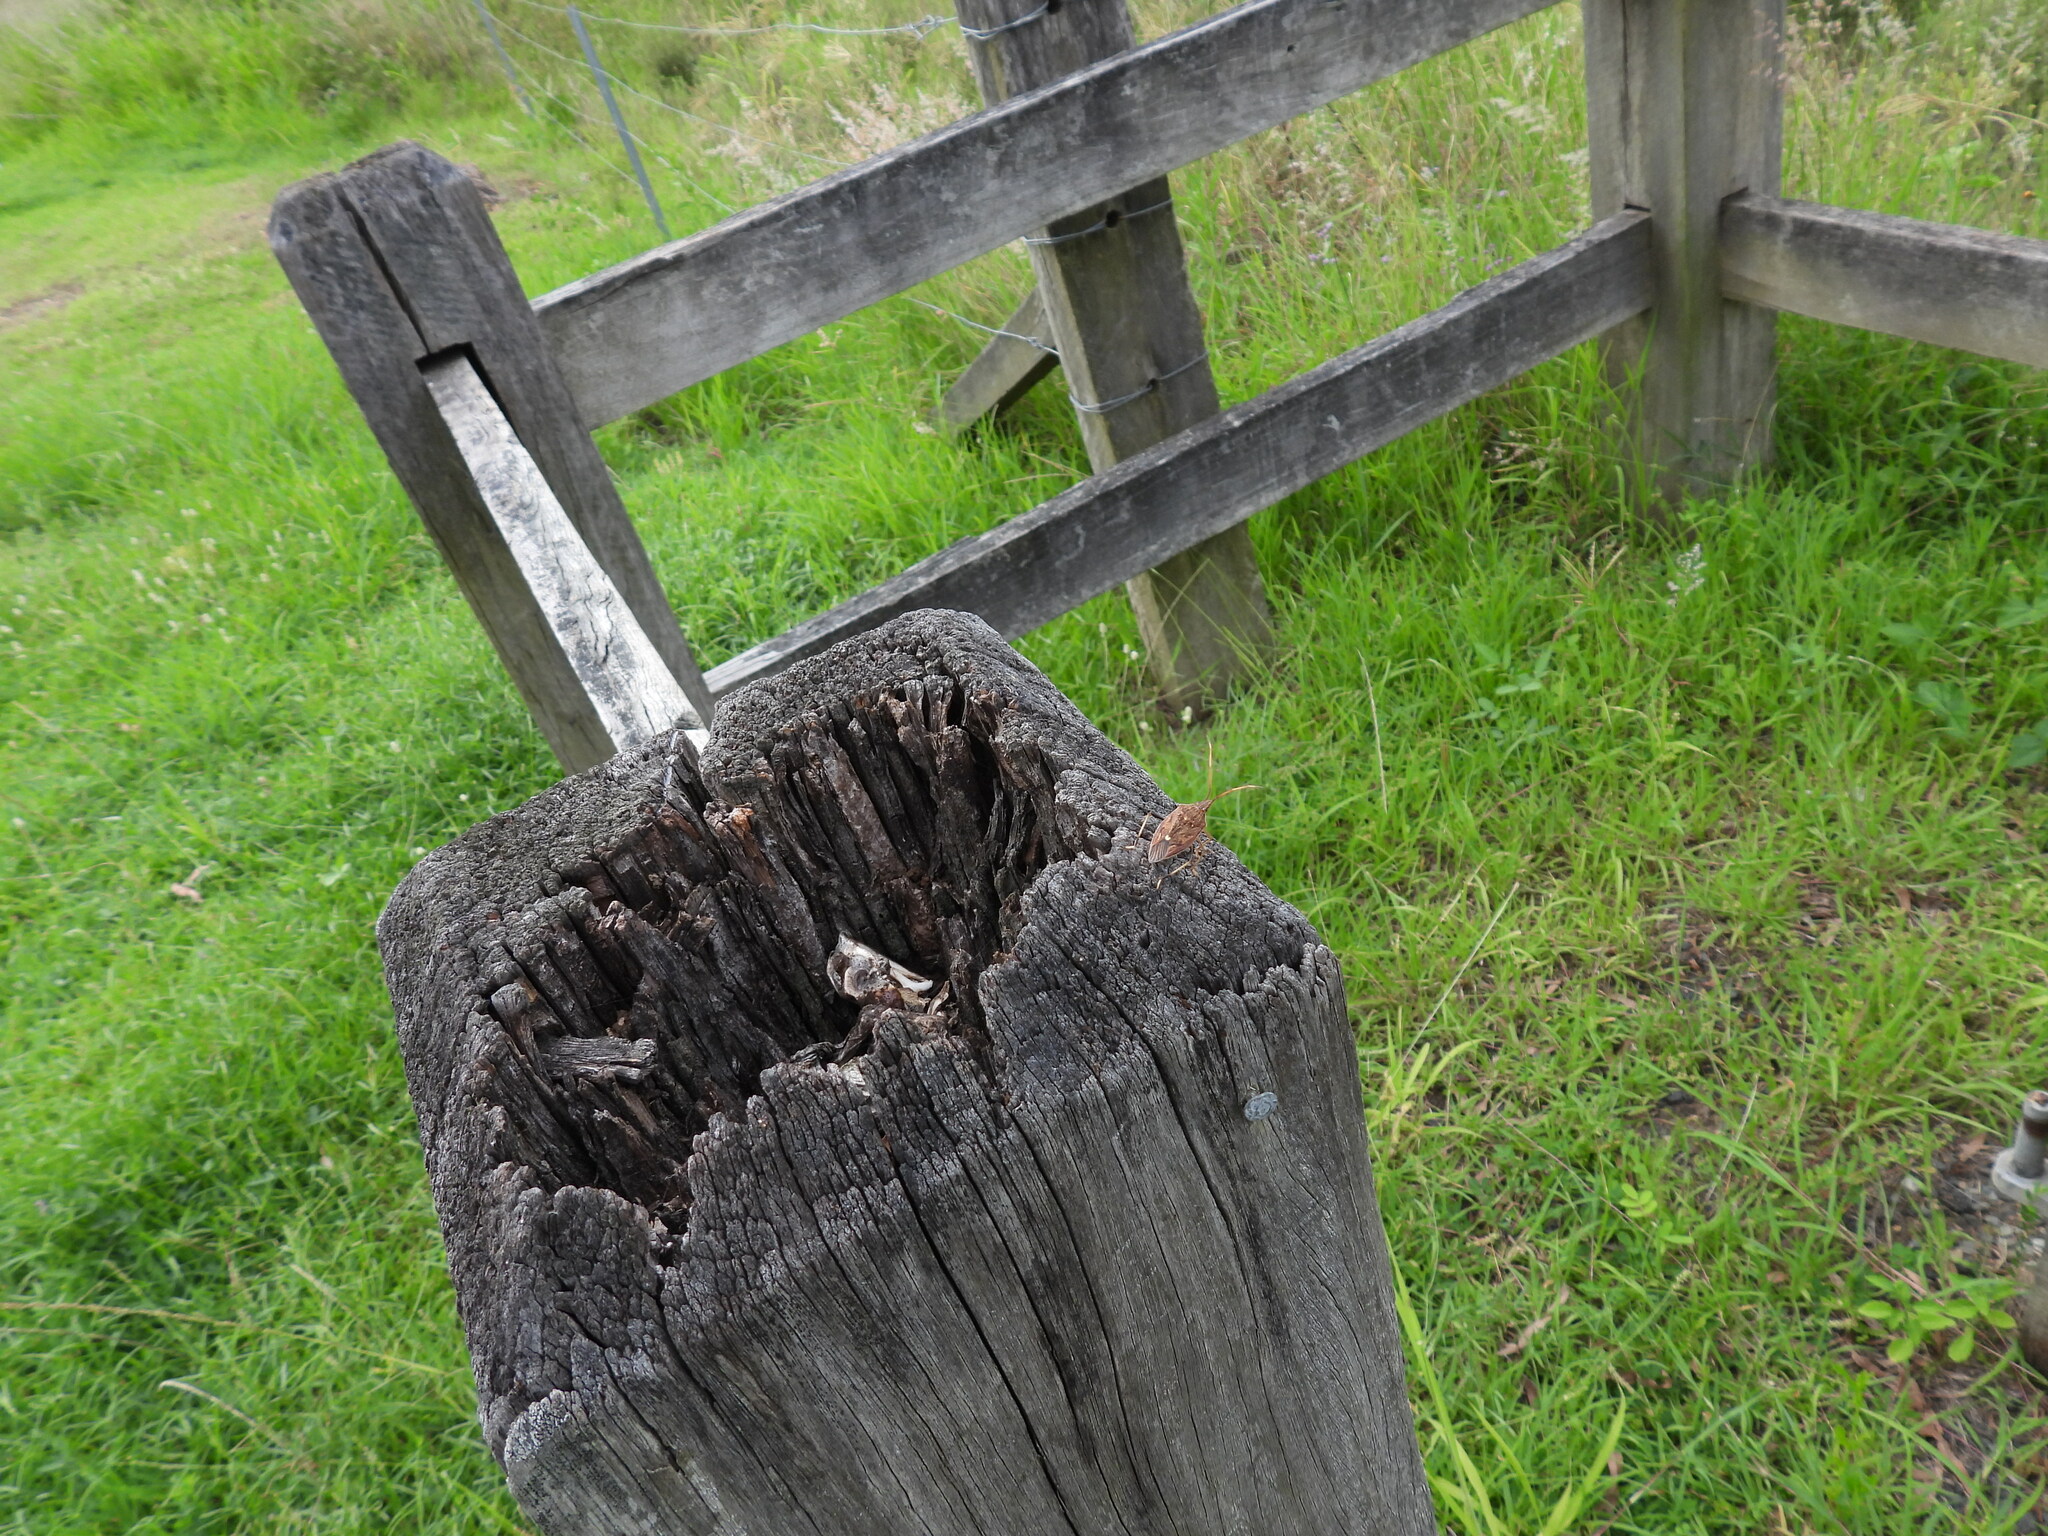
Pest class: stink_bug